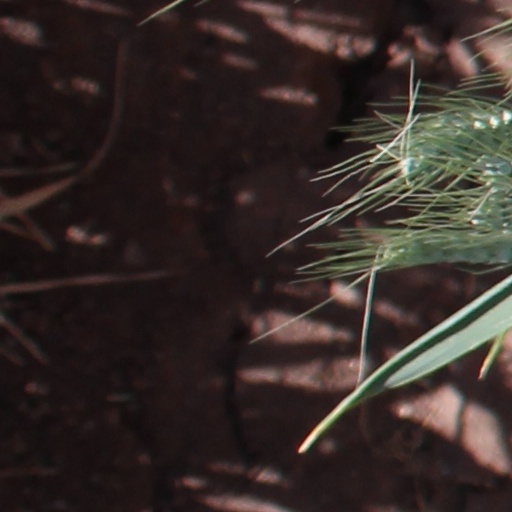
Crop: wheat